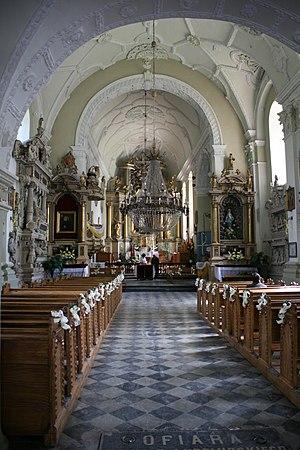
Uchanie est un village polonais de la gmina de Uchanie dans le powiat de Hrubieszów de la voïvodie de Lublin dans l'est de la Pologne.